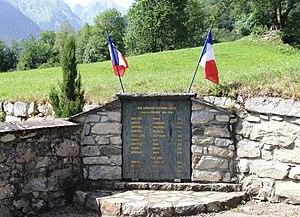
Monument aux morts d'Estaing (Hautes-Pyrénées)
Estaing est une commune française située dans le département des Hautes-Pyrénées, en région Occitanie.